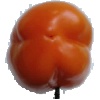
Label: orange_pepper